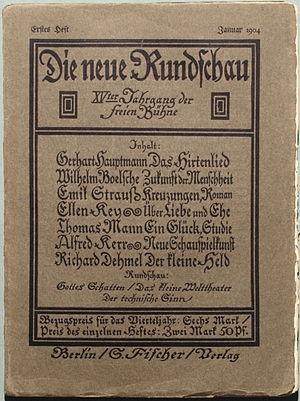
La Neue Rundschau, fondée en 1890 par les éditions S. Fischer, est un trimestriel littéraire allemand. Avec plus de cent-vingt ans de publication sans interruption, c'est l'une des plus anciennes revues culturelles en Europe.